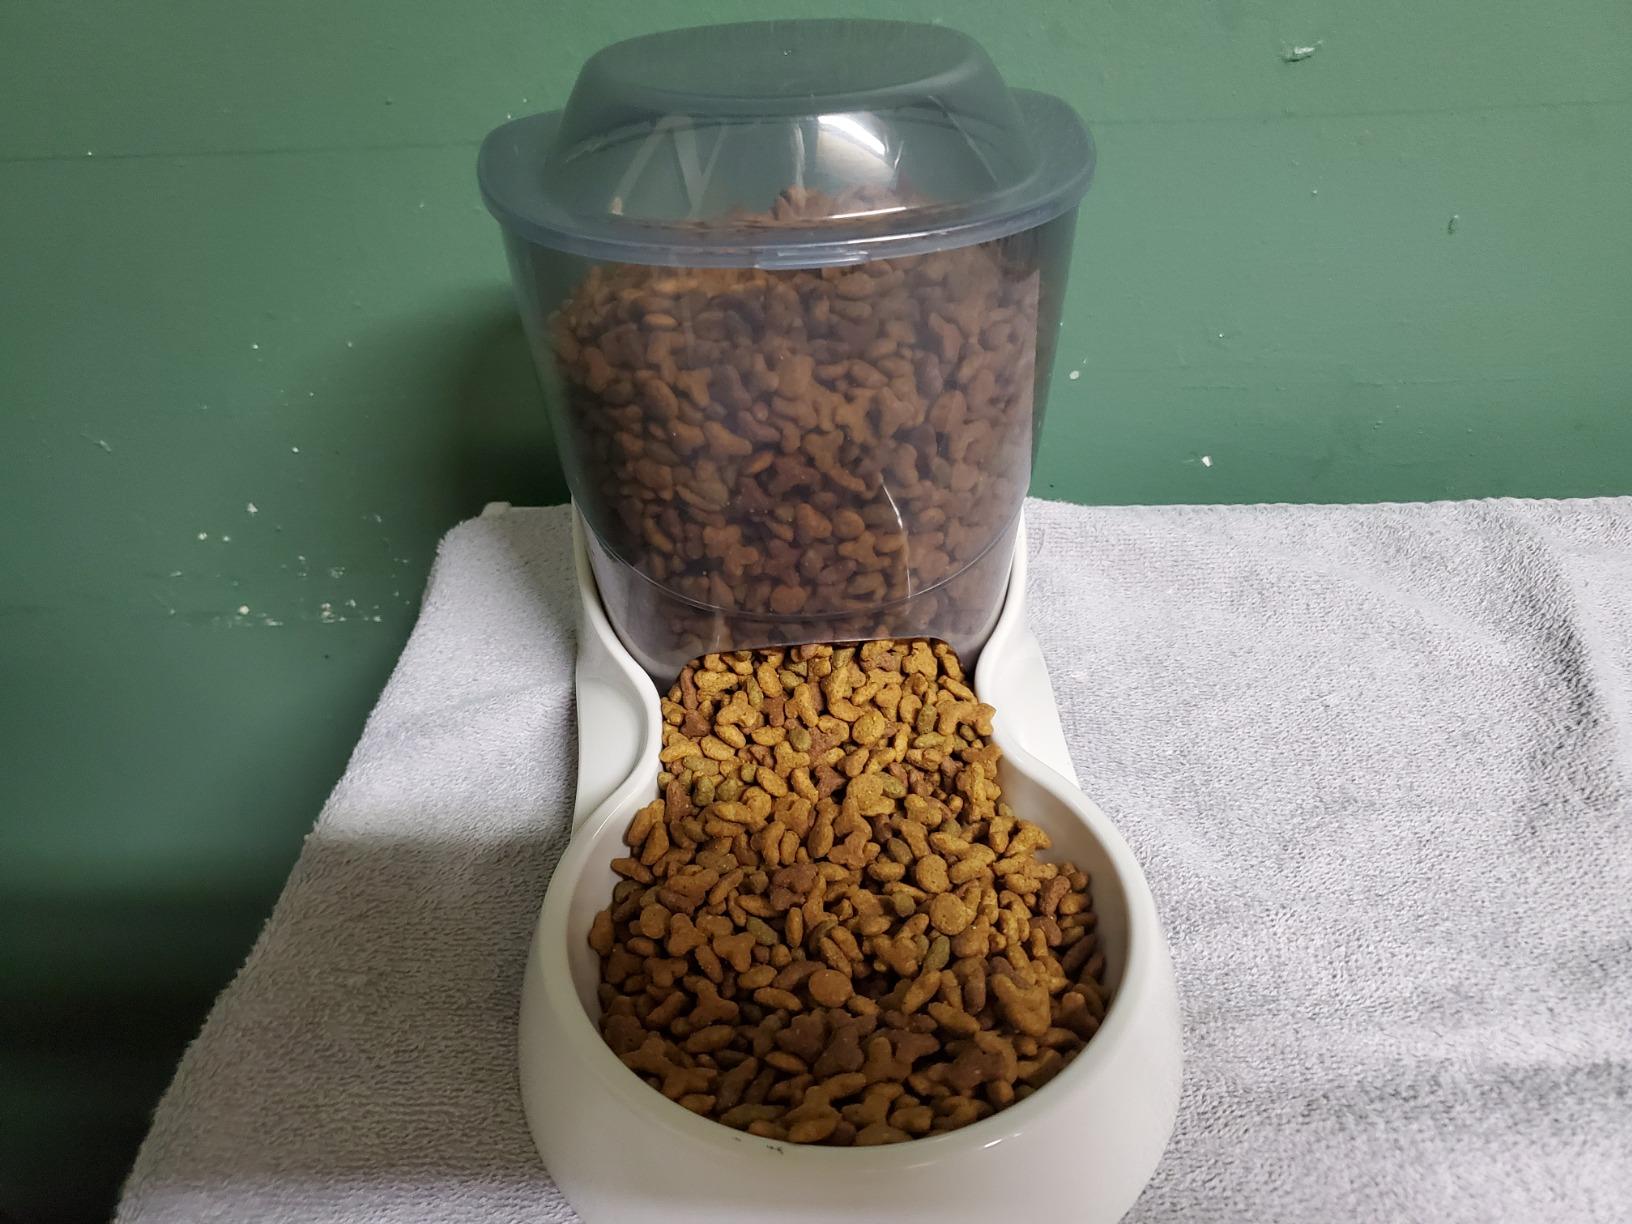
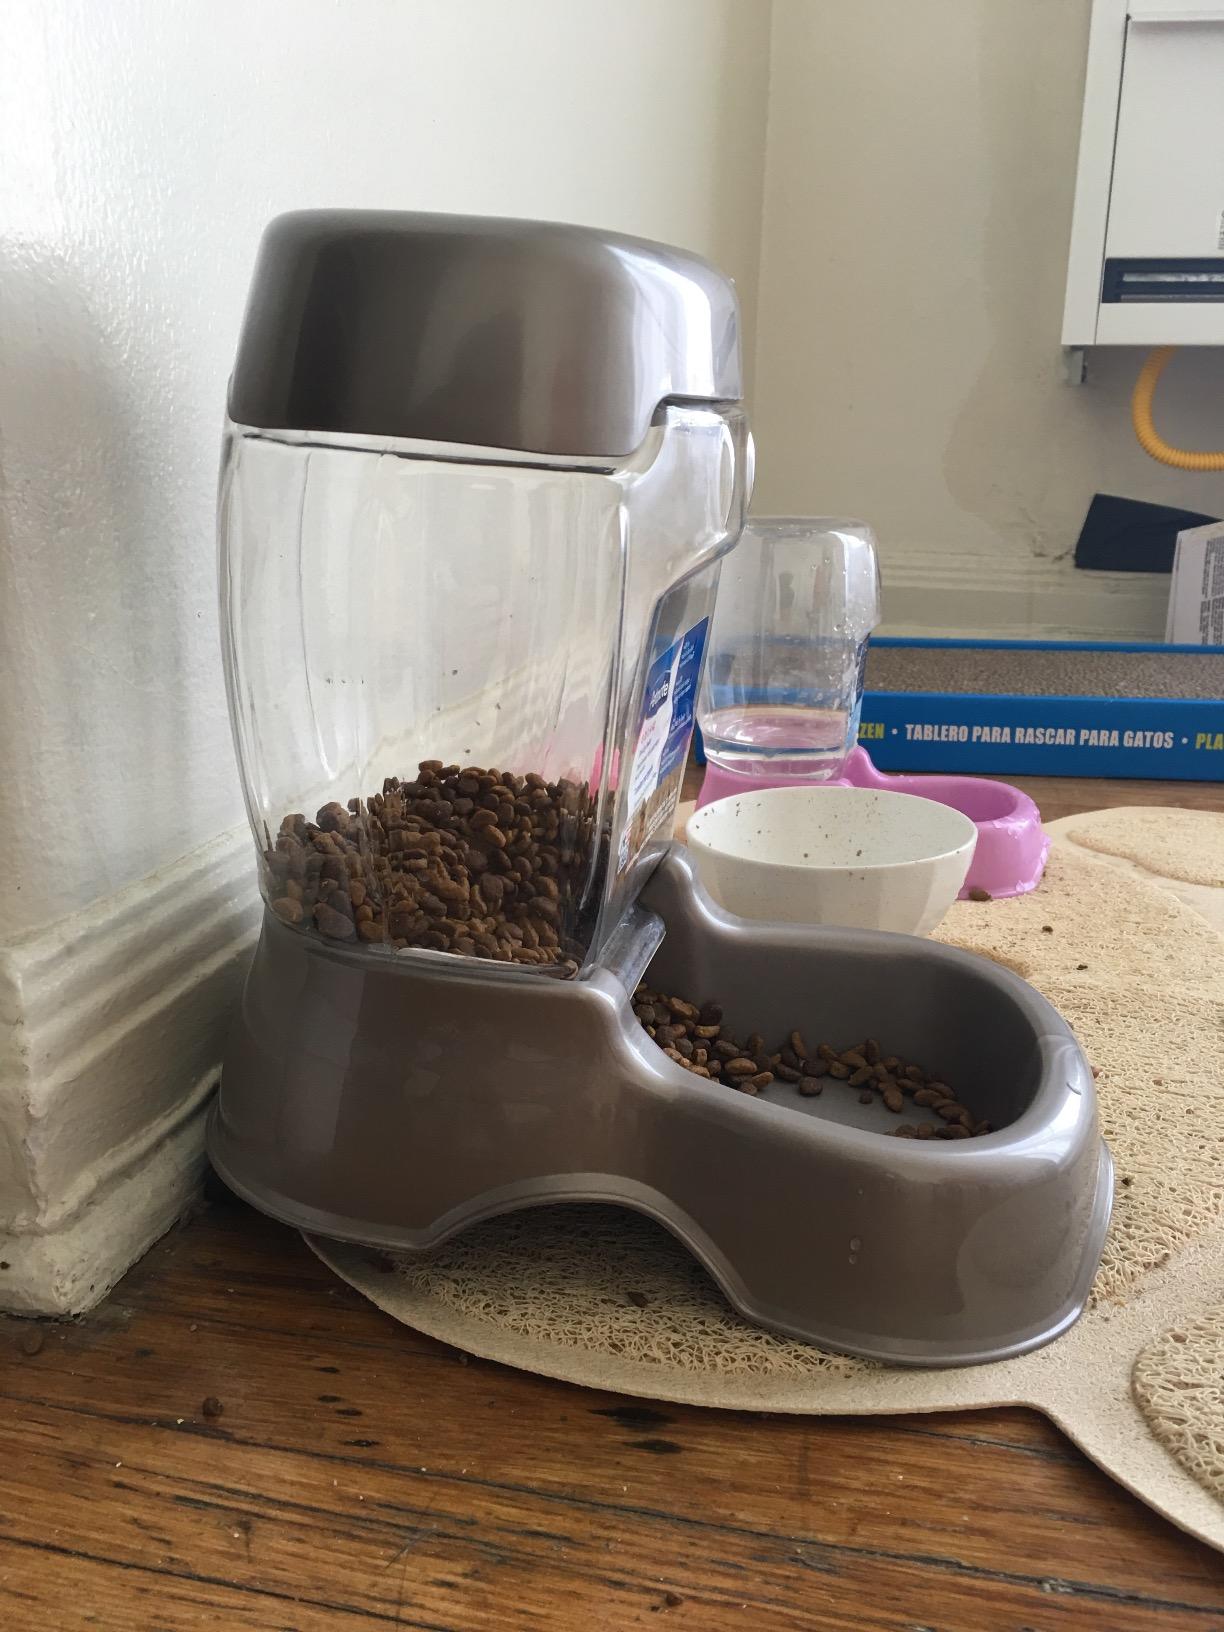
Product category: items_feeder
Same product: no